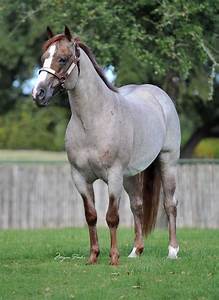
Label: horse